Fish bone

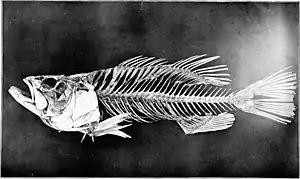

Fish bone is any bony tissue in a fish, although in common usage the term refers specifically to delicate parts of the non-vertebral skeleton of such as ribs, fin spines and intramuscular bones. Not all fish have fish bones in this sense; for instance, eels and anglerfish do not possess bones other than the cranium and the vertebrae.